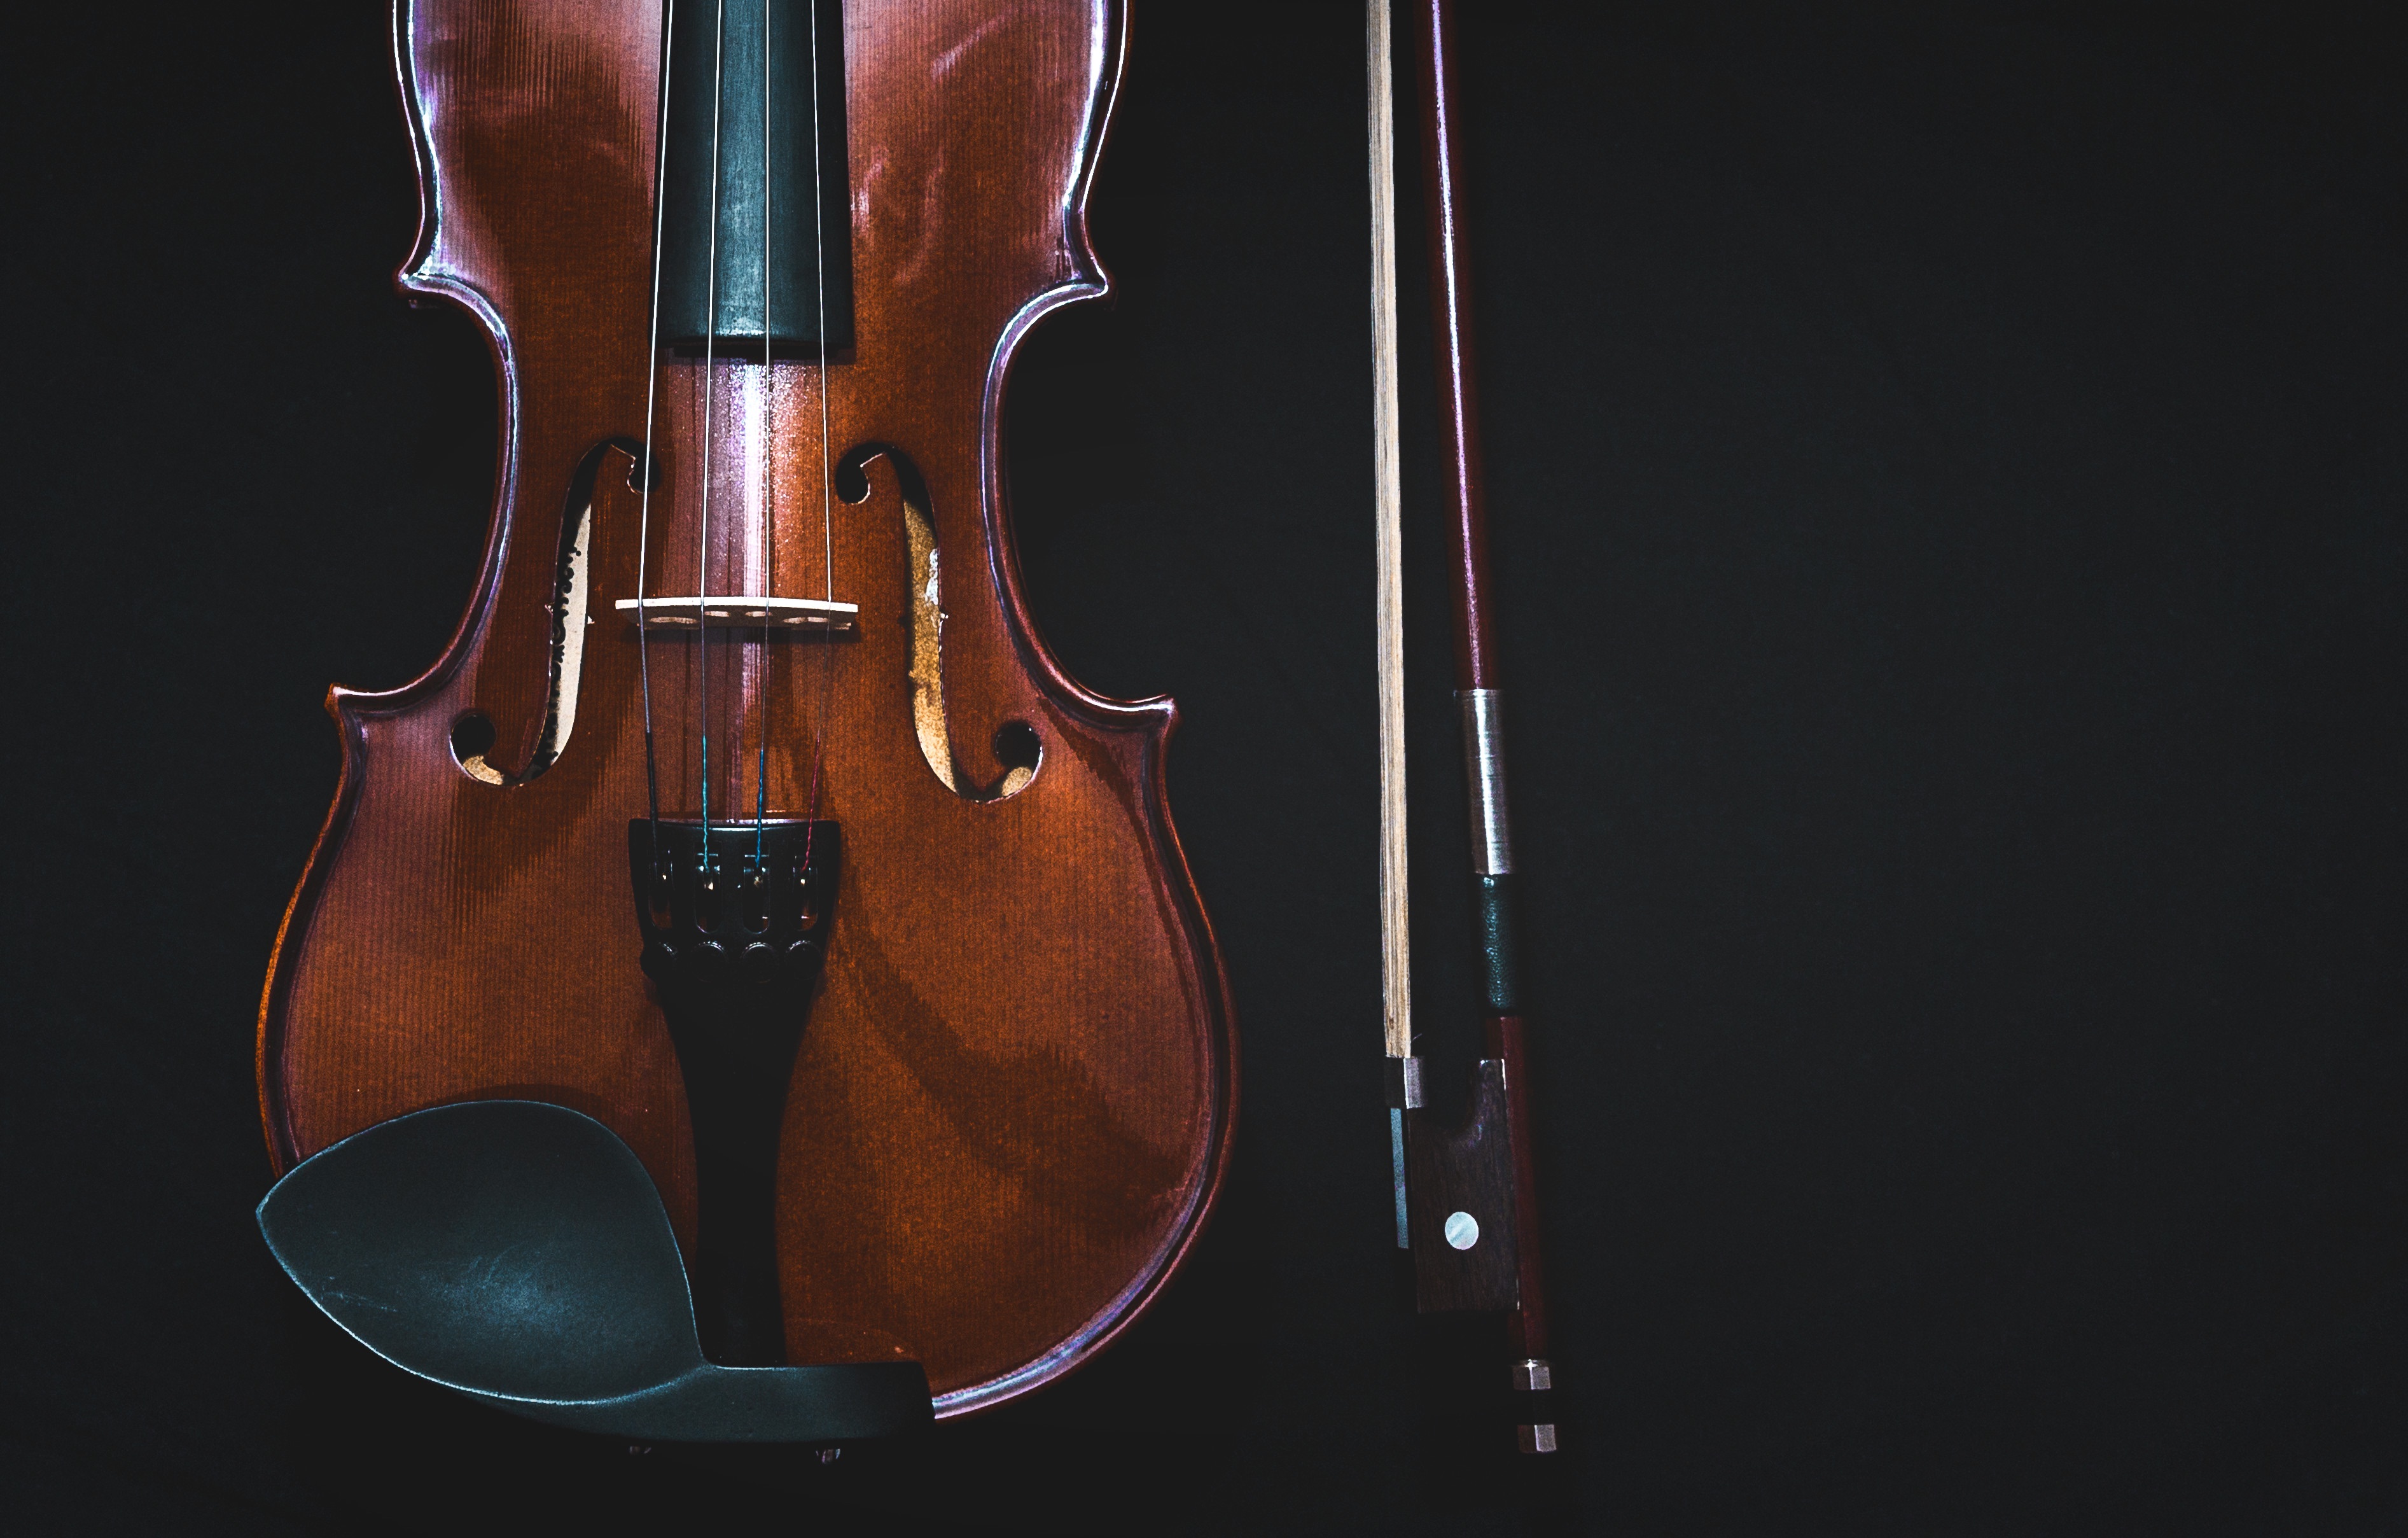
bridge, guitar, acoustic guitar, musical instrument, violin, chinrest, bow, cello, bass guitar, viola, double bass, string instrument, bowed string instrument, violin family, plucked string instruments, acoustic electric guitar, viol